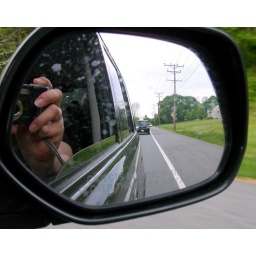
Coming home from MD today, riding in my friend's Scion XB he spotted the Scion XB behind us.